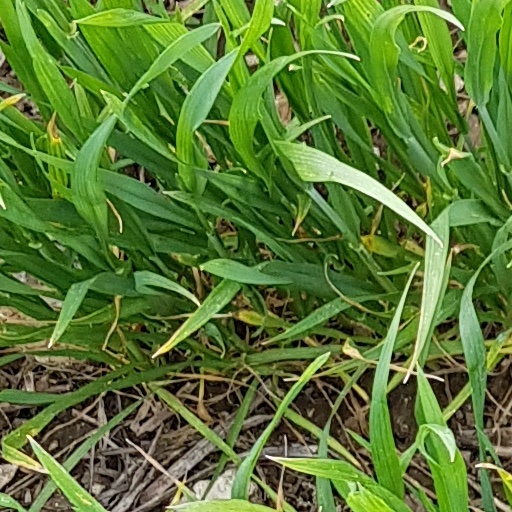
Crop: wheat